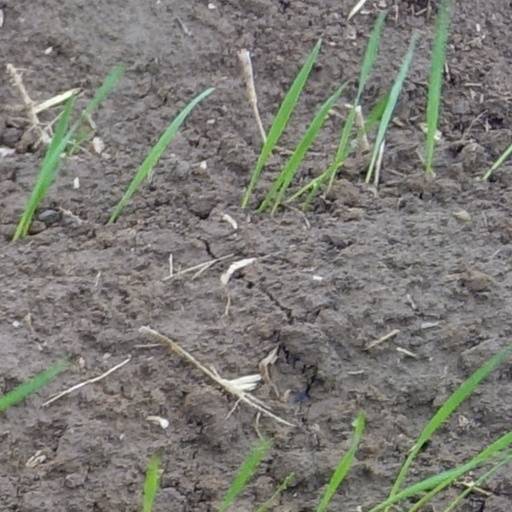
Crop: wheat